Mechanics' Institute, Manchester

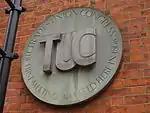
Plaque commemorating the first meeting of the Trades Union Congress at the Mechanics' Institute in 1868

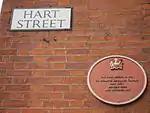
Plaque commemorating the first meeting of the Co-operative Insurance Company at the Mechanics' Institute in 1867

The institute, which was one of many, was established in Manchester on 7 April 1824 at the Bridgewater Arms hotel. Its purpose was to provide facilities for working men to learn the principles of science through part-time study. The original prospectus of the institute stated